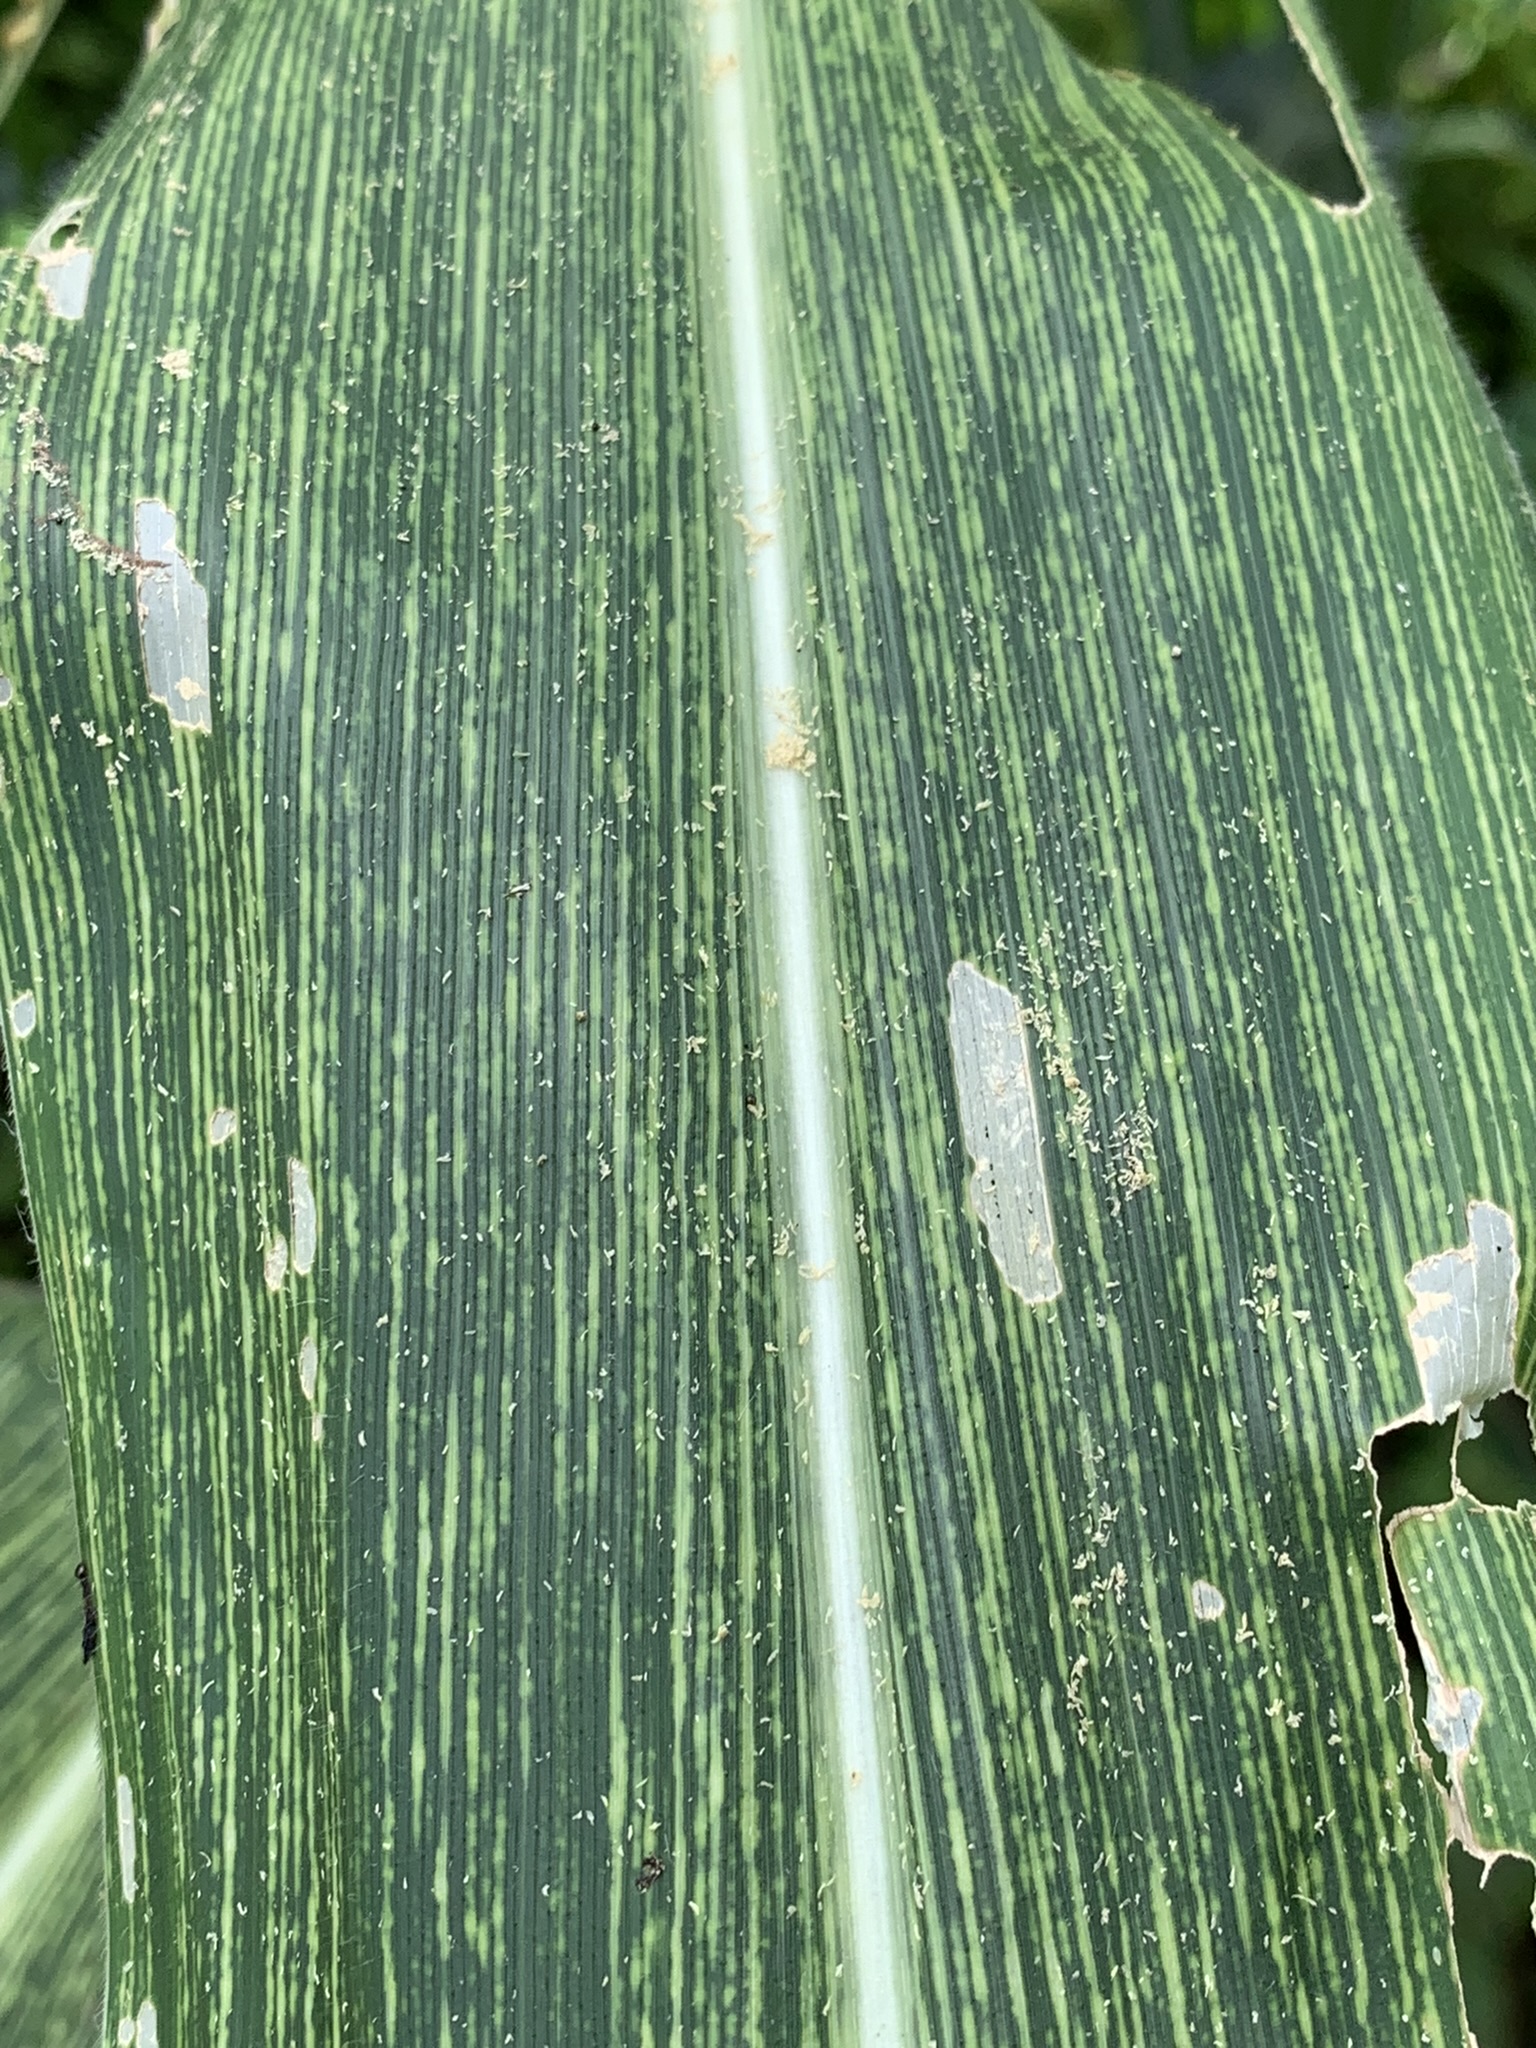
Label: MSV